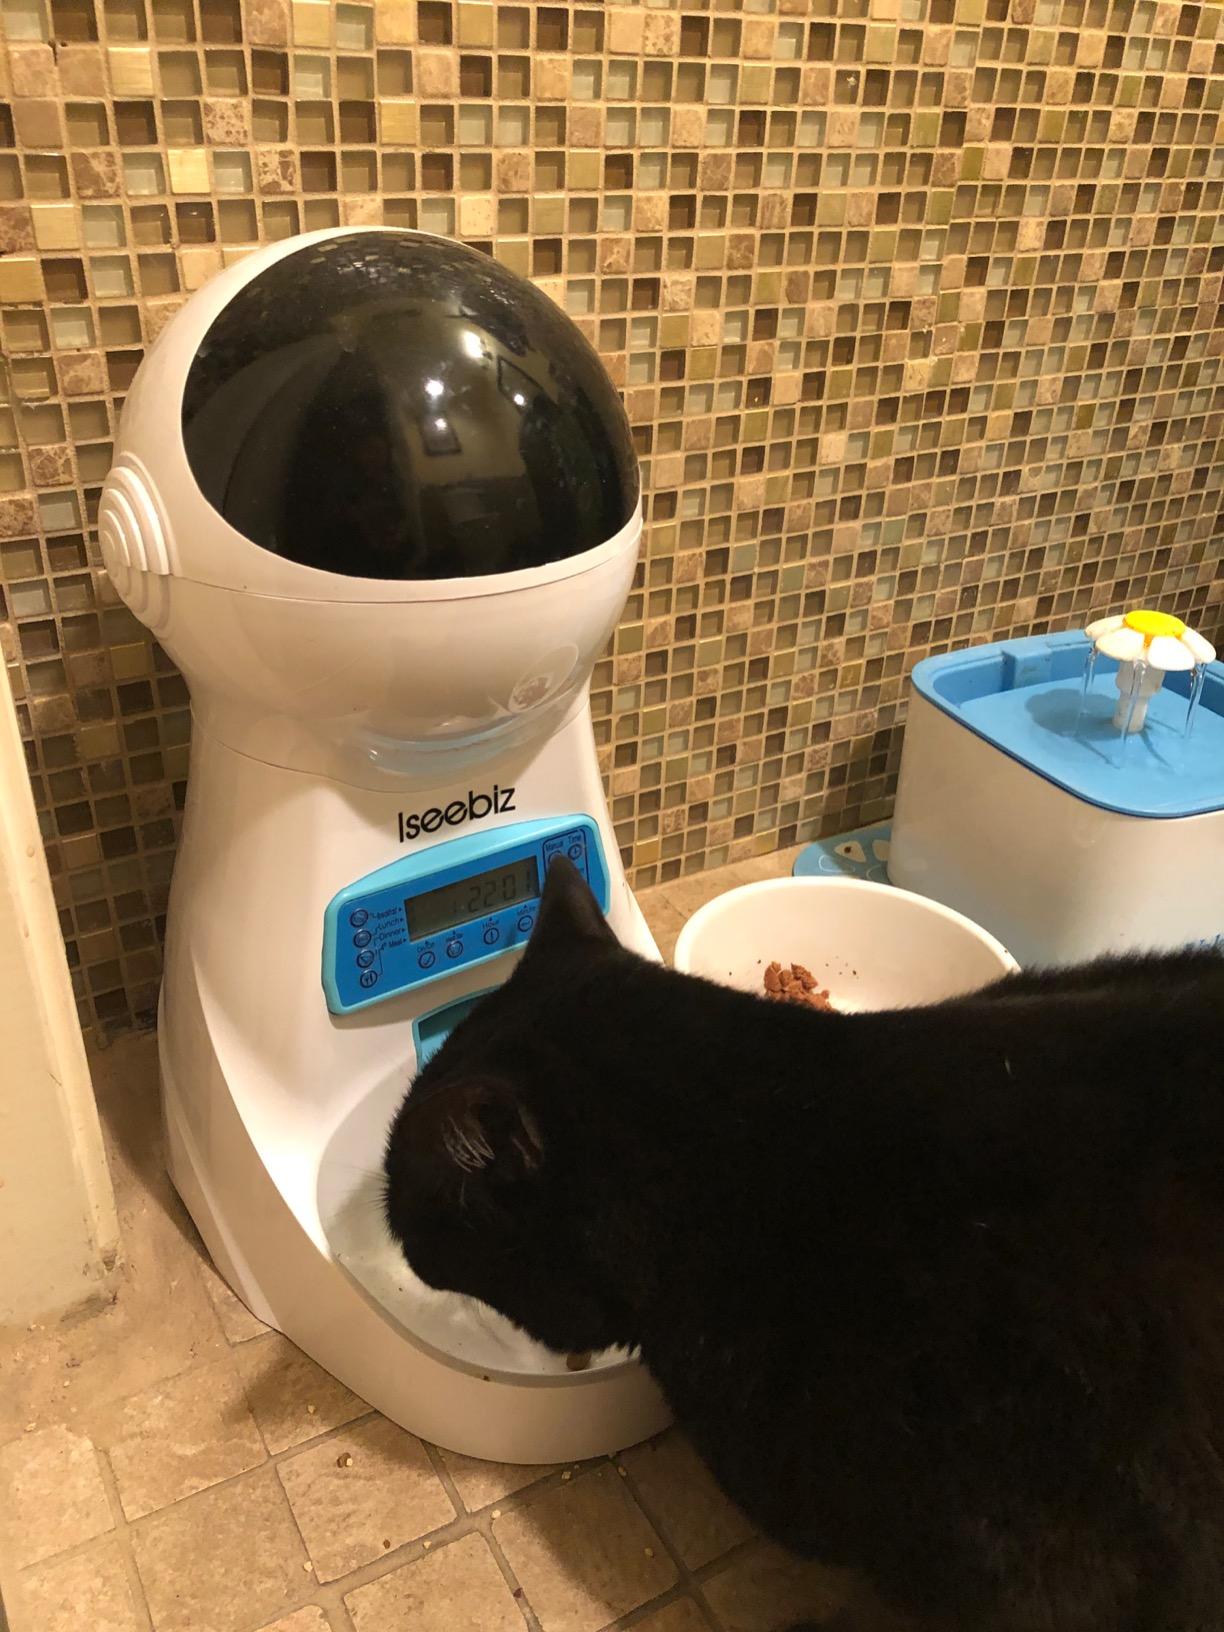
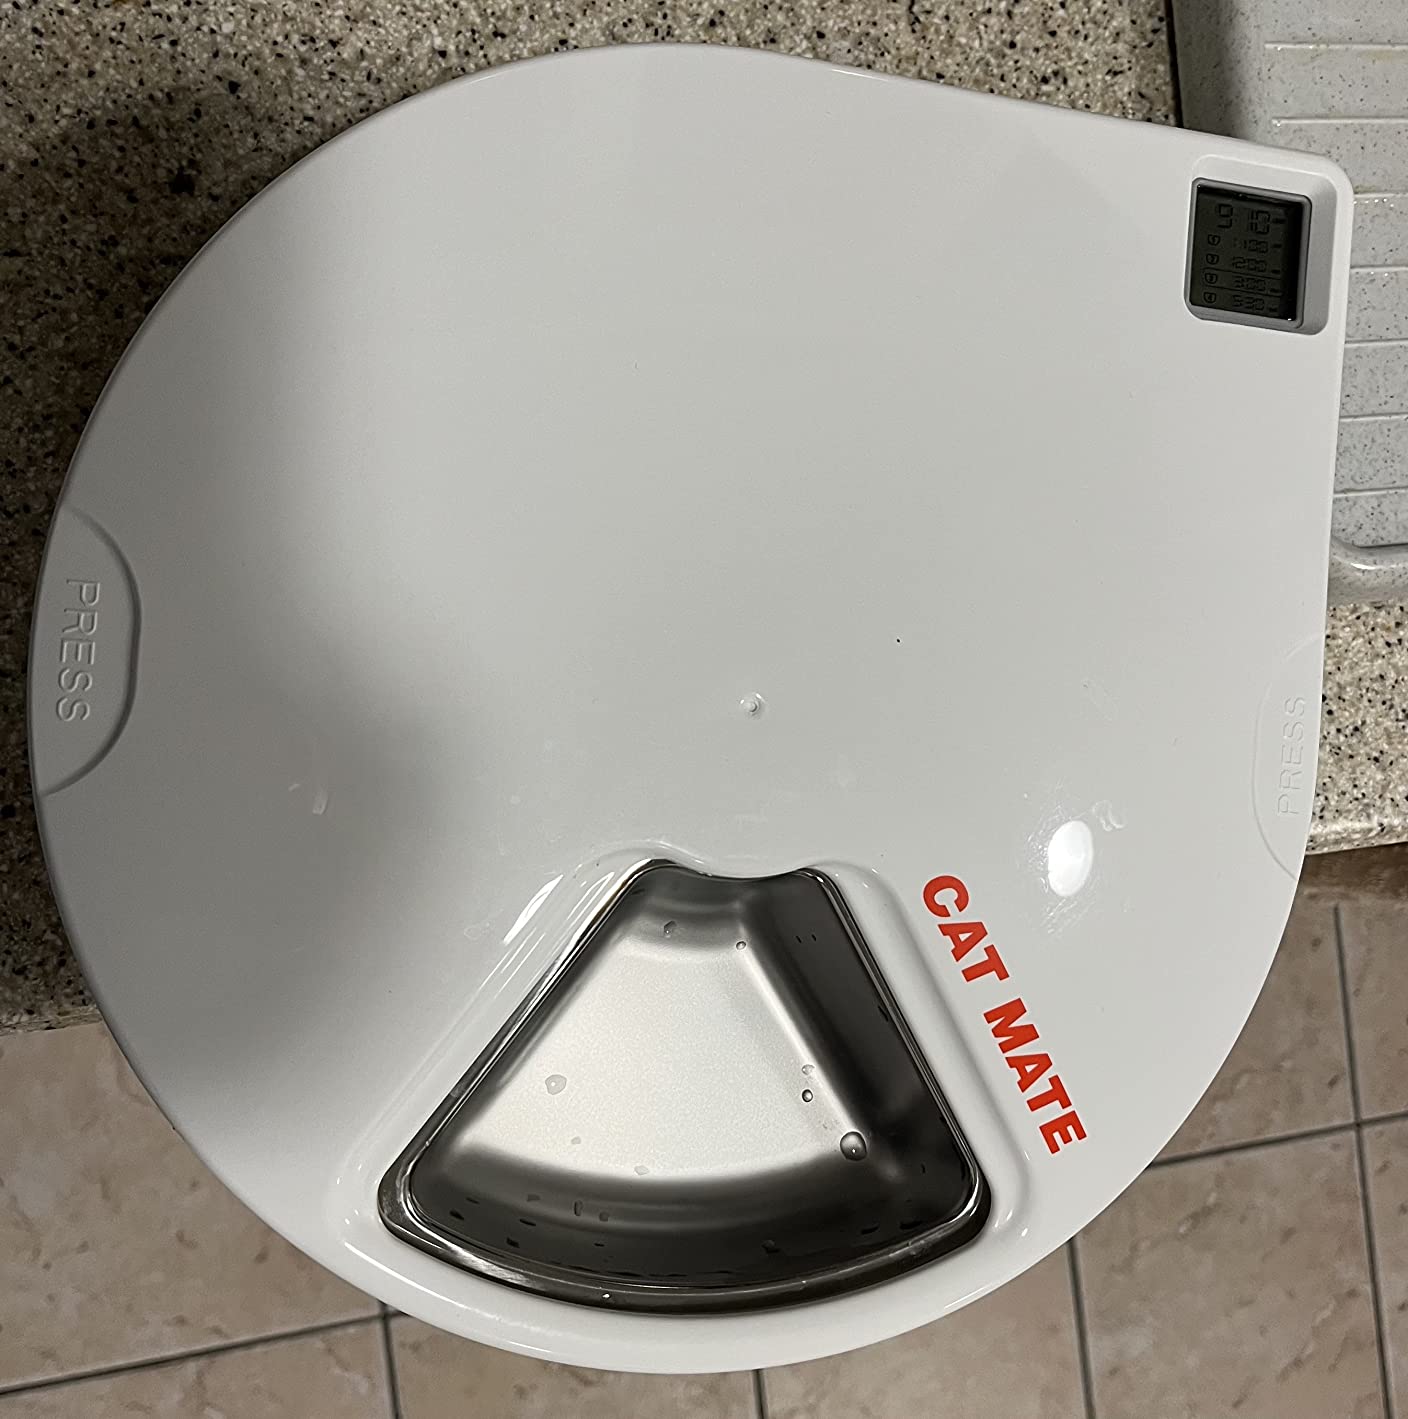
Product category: items_feeder
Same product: no